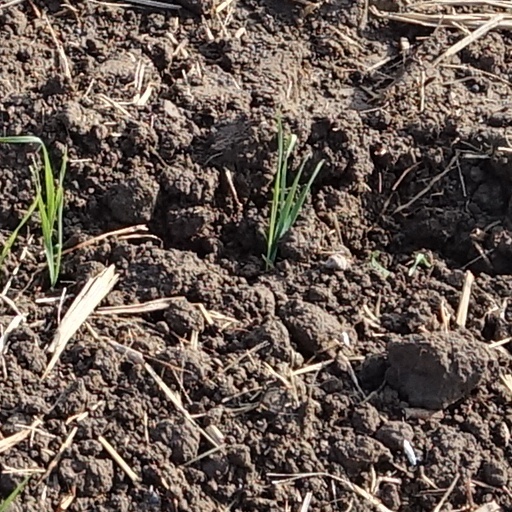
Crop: wheat